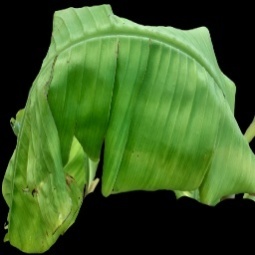
Label: Calcium